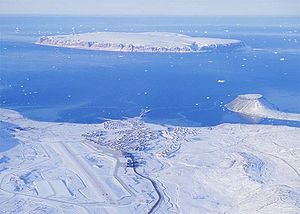
Uummannaq (Qaanaaq)
Thule Air Base set fra luften
Uummannaq er en fraflyttet by i Qaanaaq Kommune, i det nordvestlige Grønland.